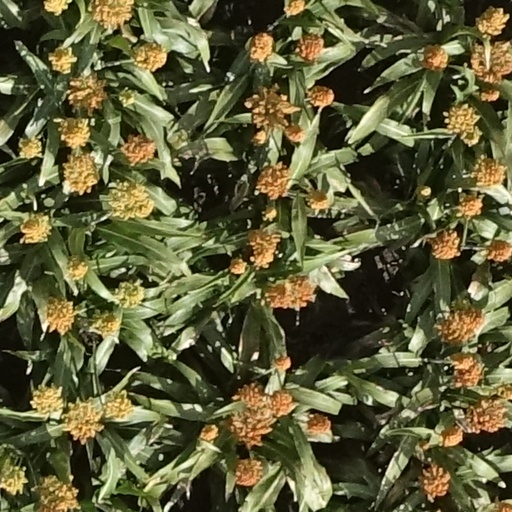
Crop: sorghum